Sea kayak

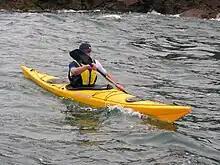
A modern sea kayak off west Wales

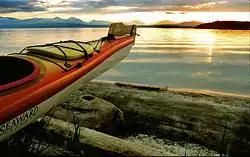
A sea kayak on Valdes Island, British Columbia, Canada

A sea kayak or touring kayak is a kayak used for the sport of paddling on open waters of lakes, bays, and oceans. Sea kayaks are seaworthy small boats with a covered deck and the ability to incorporate a spray deck. They trade off the manoeuvrability of whitewater kayaks for higher cruising speed, cargo capacity, ease of straight-line paddling (tracking), and comfort for long journeys.